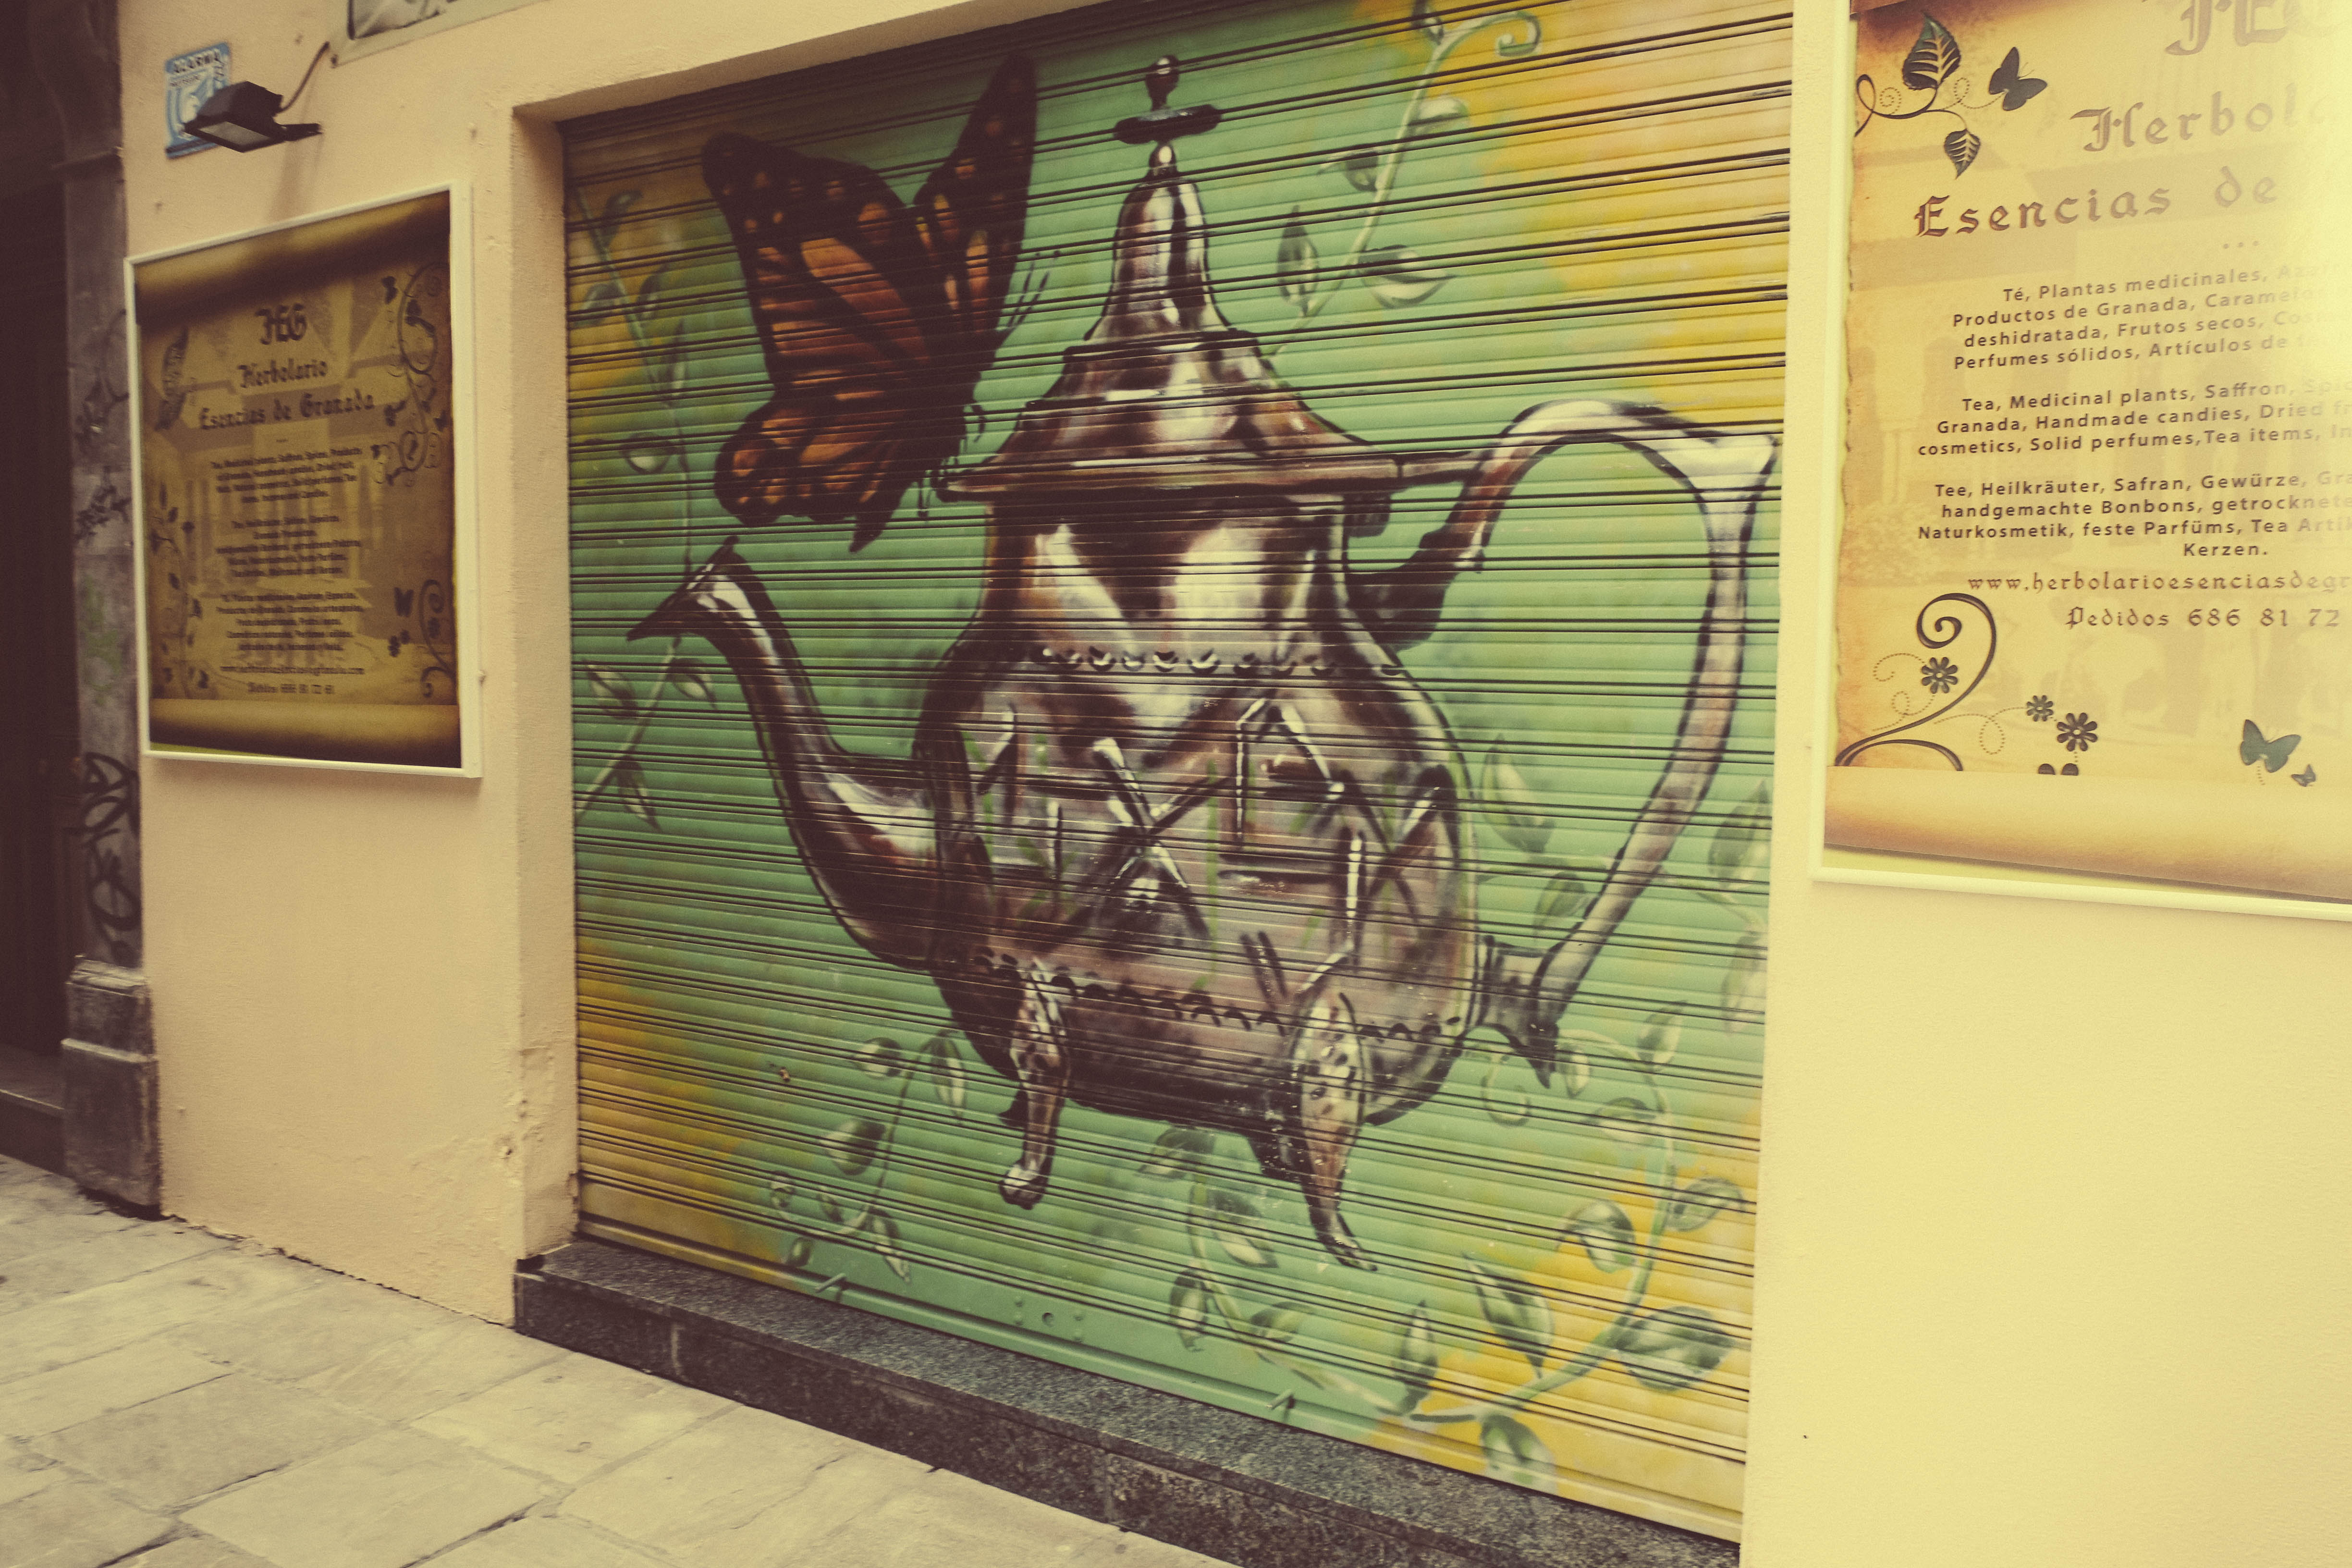
art, mural, andalusia, poster, tourist attraction, granada, ancient history